Harry Snyder (scientist)

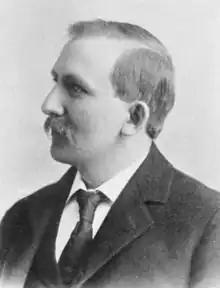

Harry Snyder (1867–1927) was an American agricultural scientist, a specialist in agricultural chemistry.